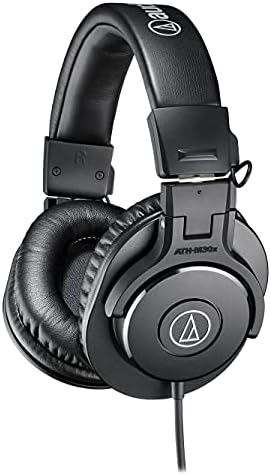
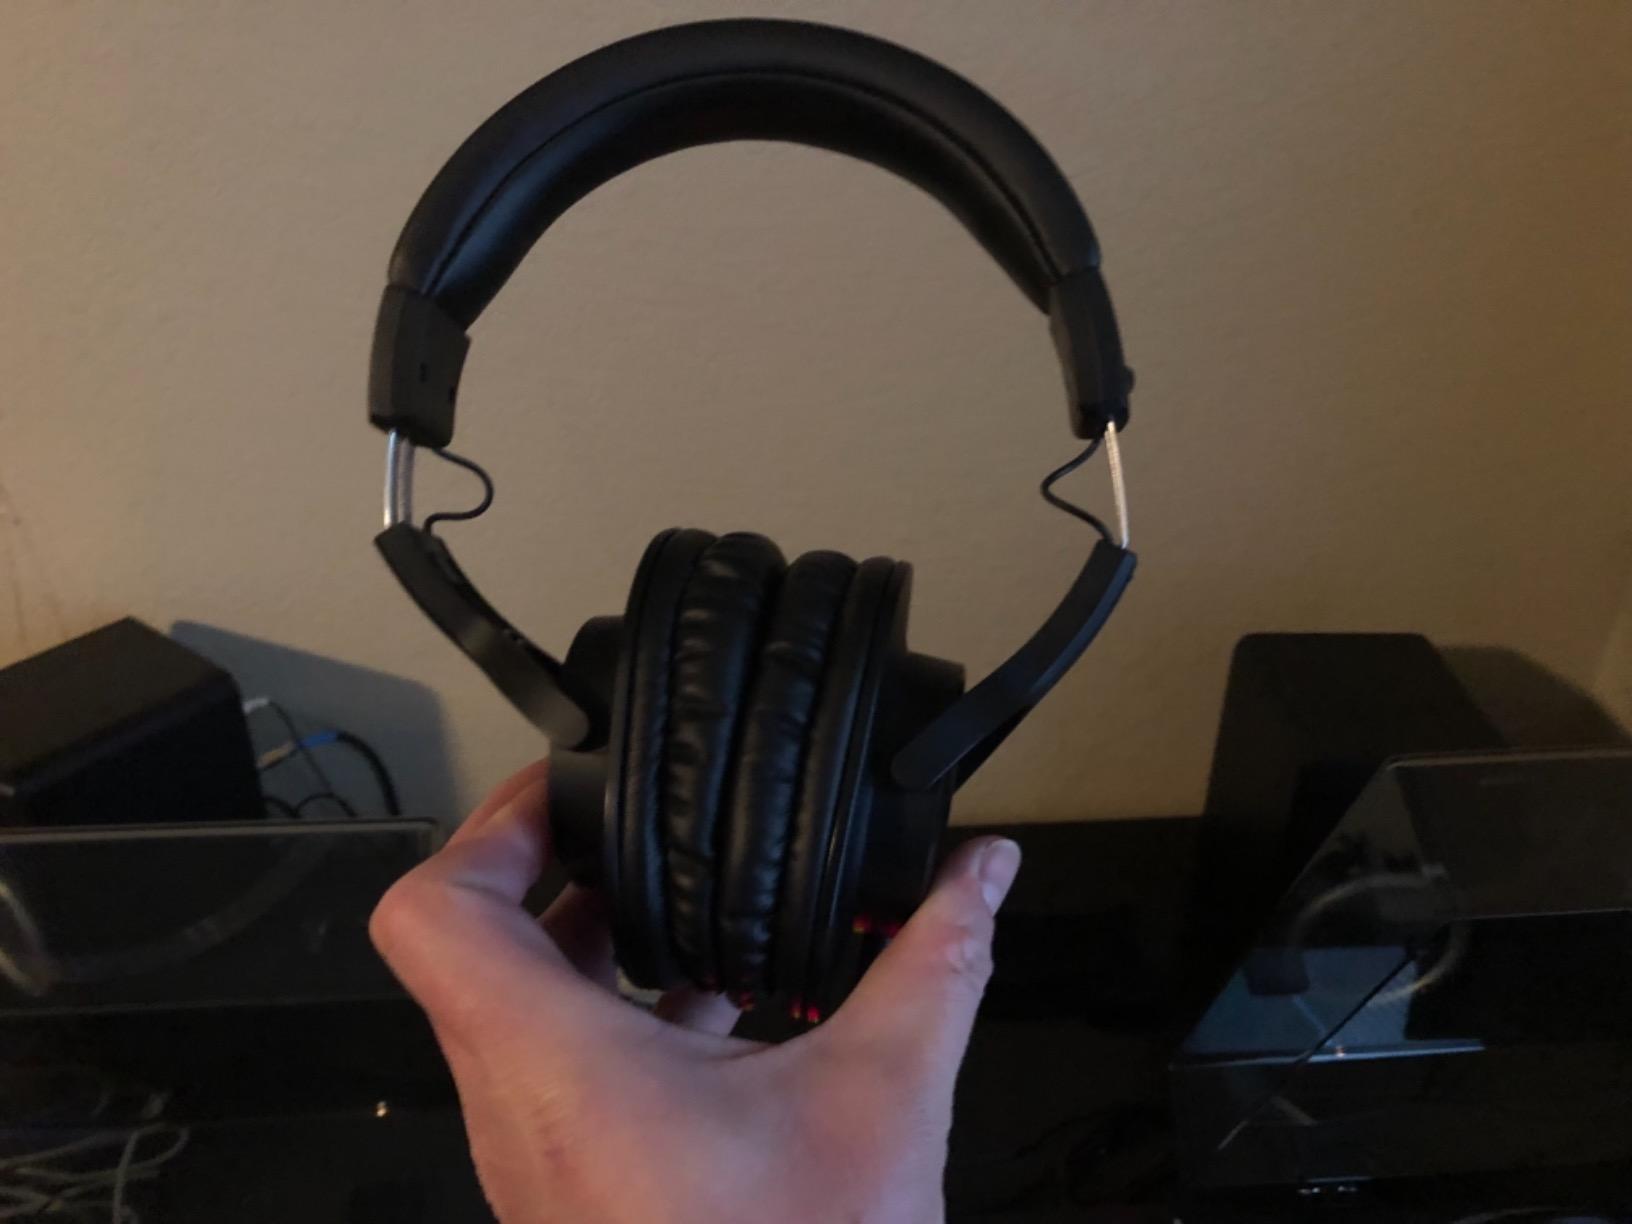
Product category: headphones
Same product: no